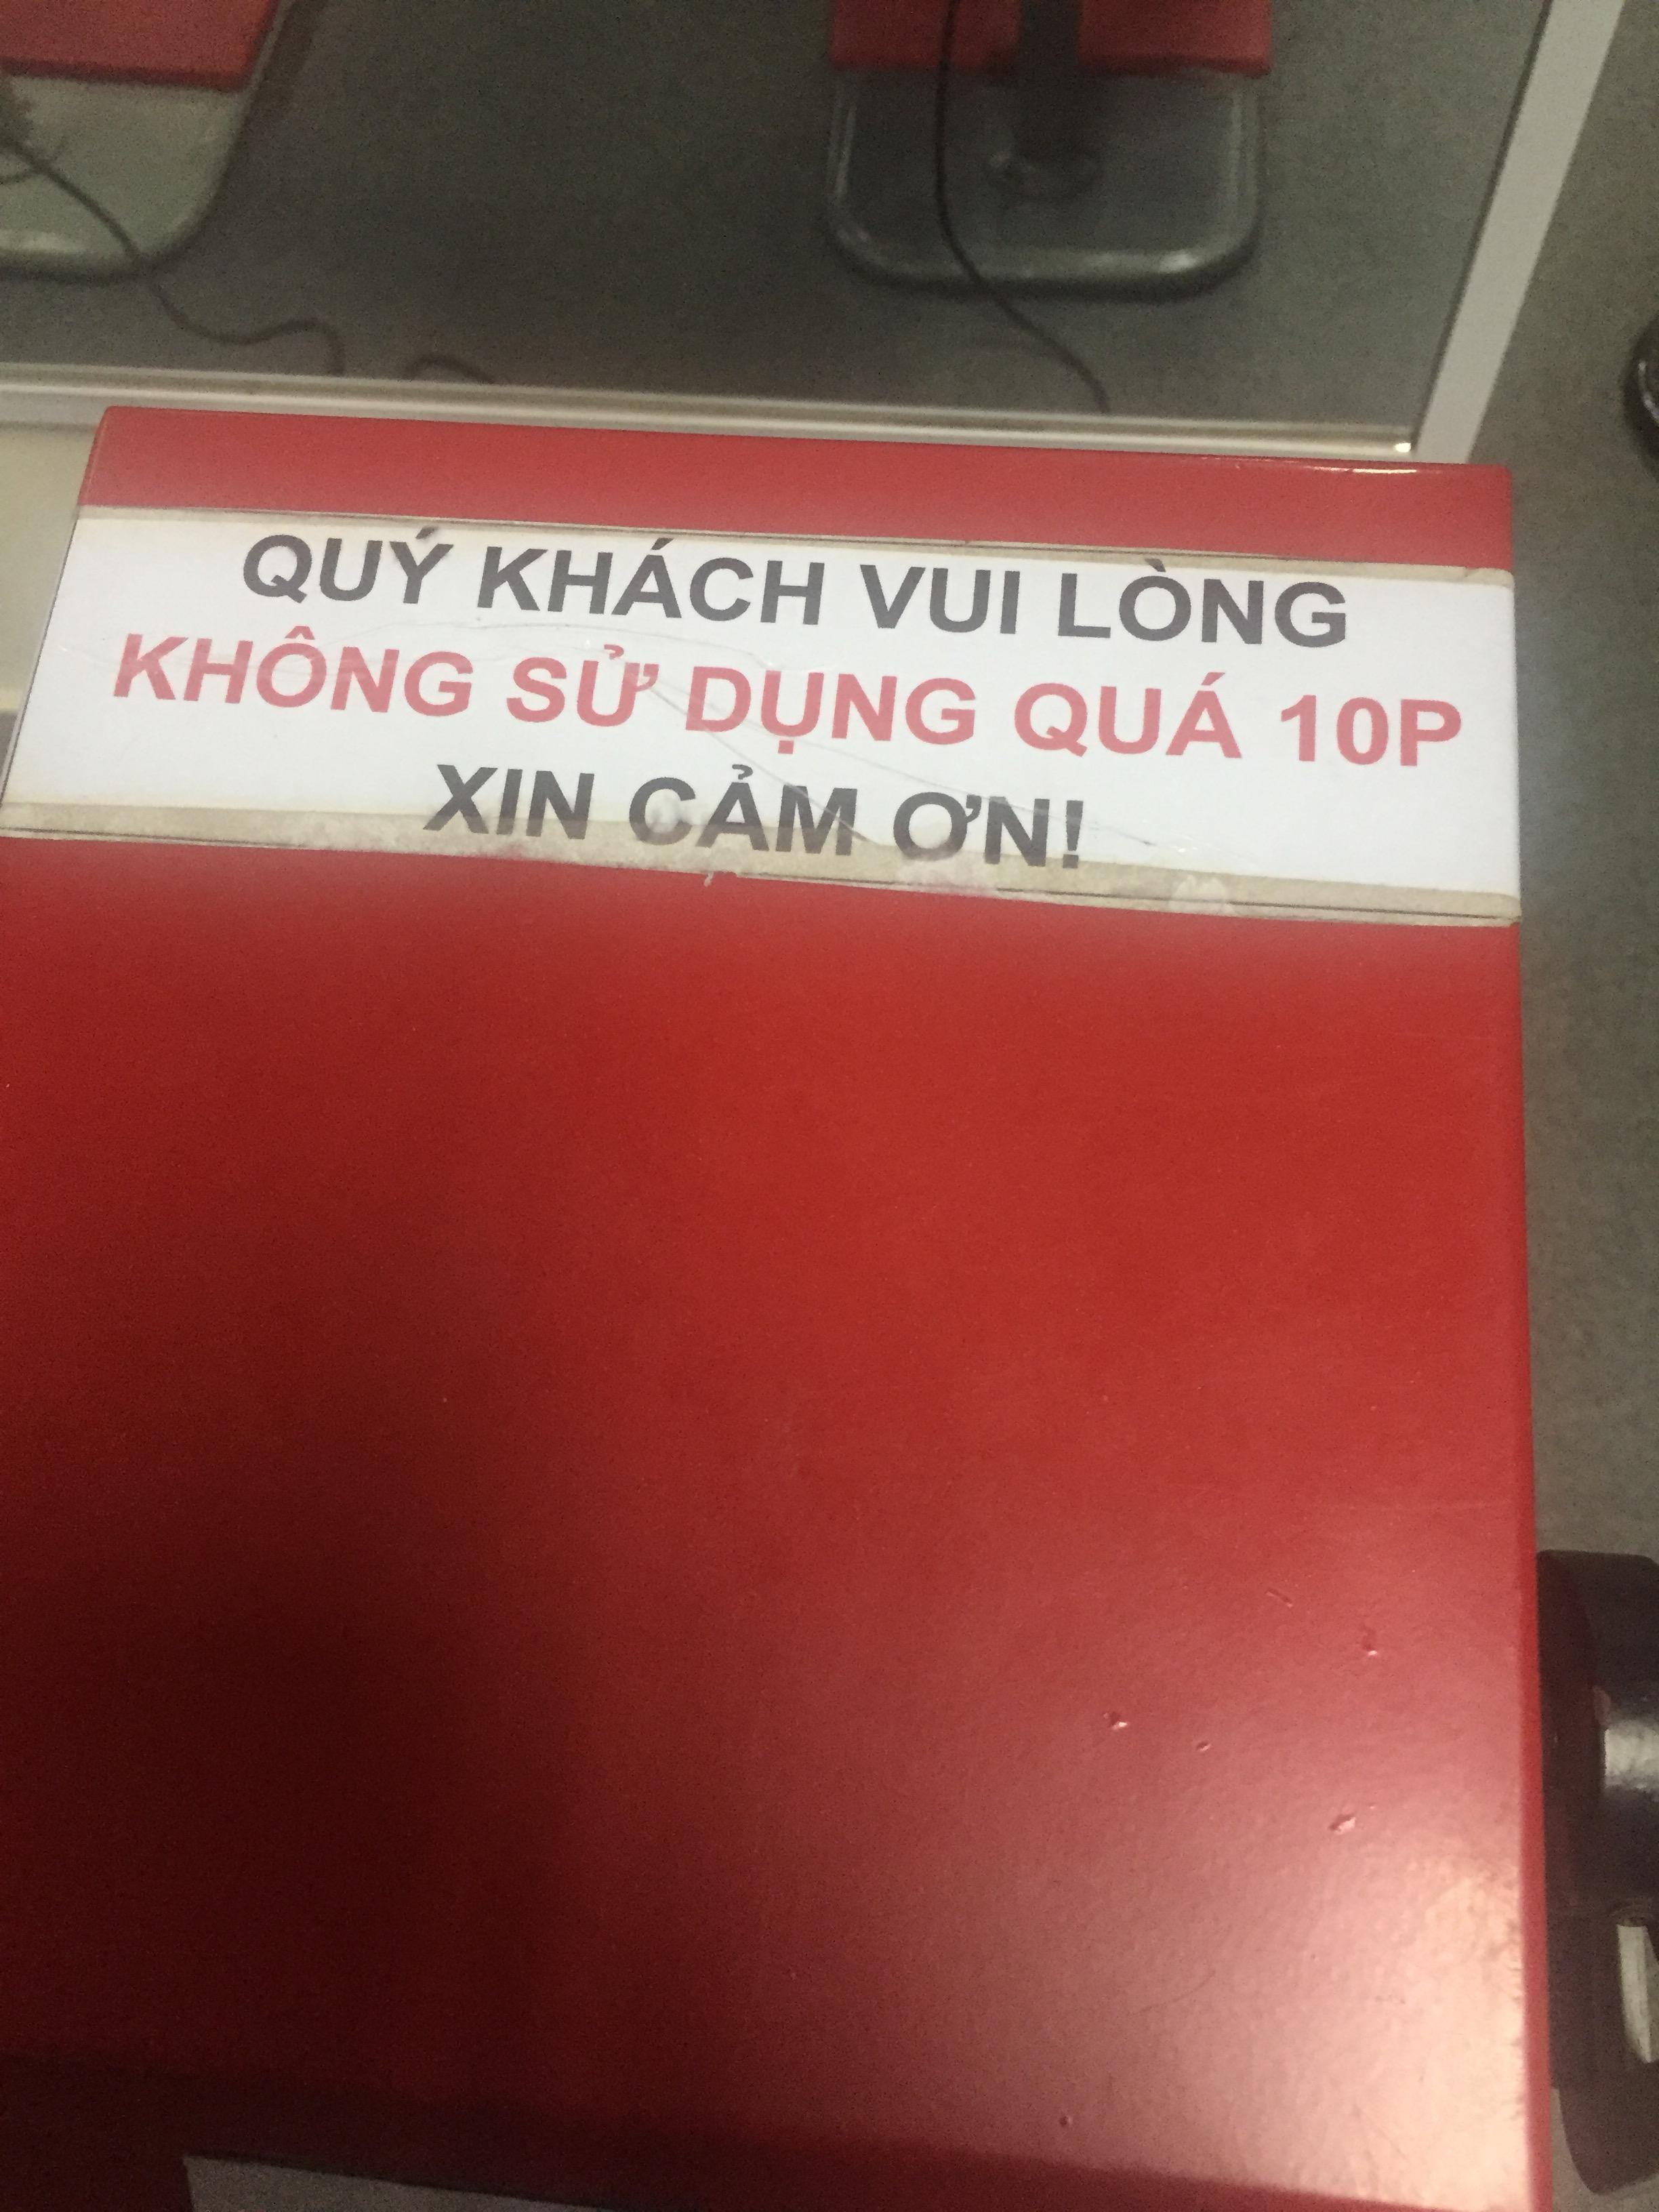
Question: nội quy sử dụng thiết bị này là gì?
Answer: nội quy sử dụng thiết bị này là không sử dụng quá 10p